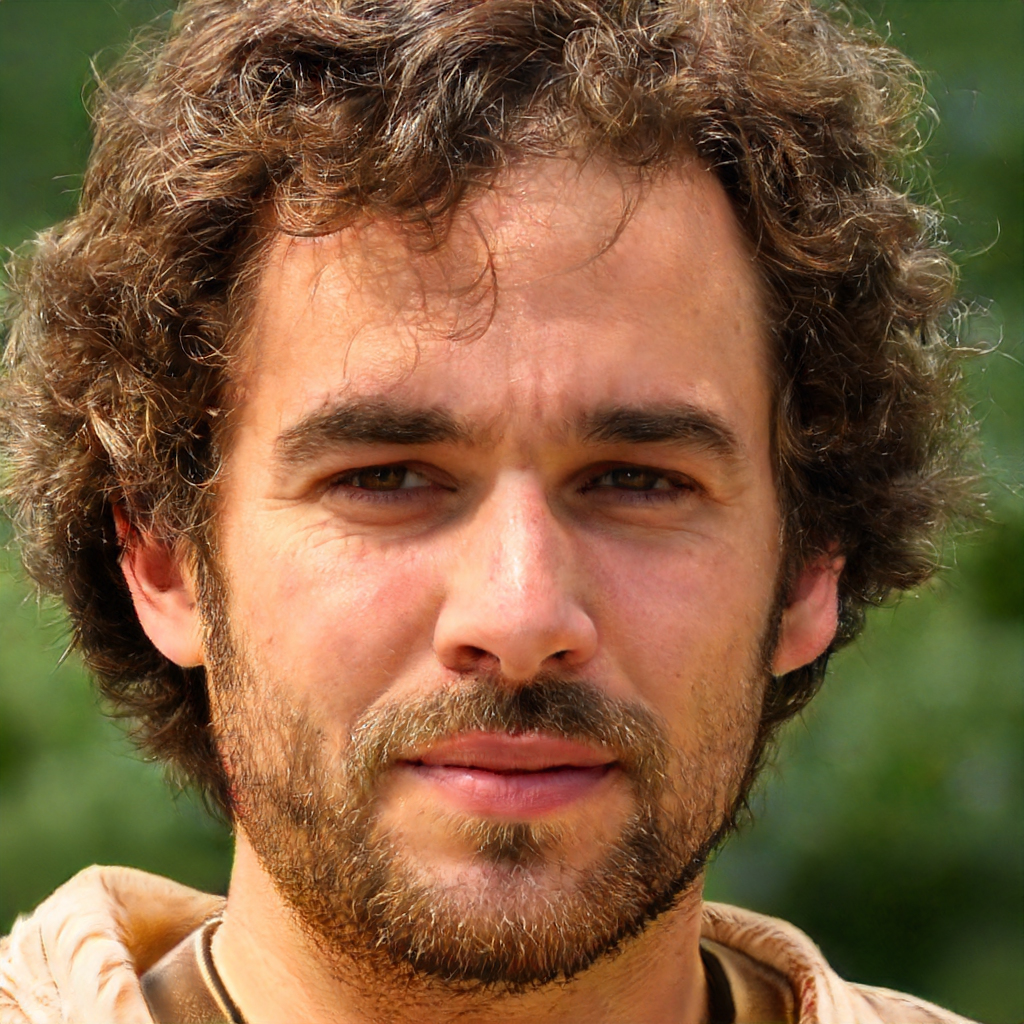
Gender: Male